Sky position (RA, Dec in degrees): 160.049, 10.345
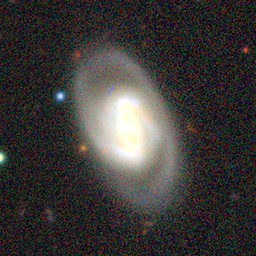
Galaxy morphology: Barred Spiral Galaxies